2014 Shanghai stampede

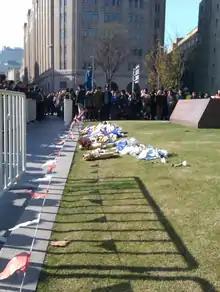
Site near the stampede on 1 January

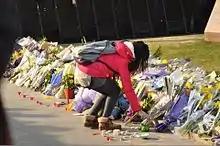
A mourner lays flowers for the victims

At approximately 23:50, people started to realize the danger and began to retreat from the crowd. The police at the scene also started to instruct people to evacuate from the second level. At 23:55, police and citizens had formed a wall to make way for ambulances. The injured were then sent to local hospitals.